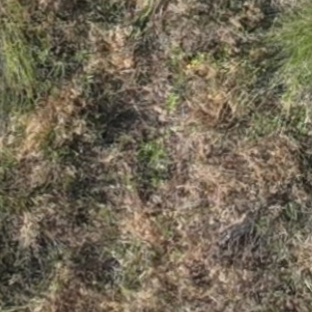
Month: july